Wat Yansangwararam

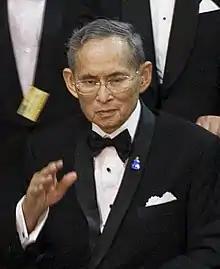
Bhumibol Adulyadej, also Rama IX in 2010, Patron of Wat Yansangwararam Woramahawihan

Wat Yansangwararam honors the memory Naresuan and Taksin but also Sirikit, Srinagarindra, Bhumibol Adulyadej, Mahidol Adulyadej, Sirindhorn and holy Buddhist monks.